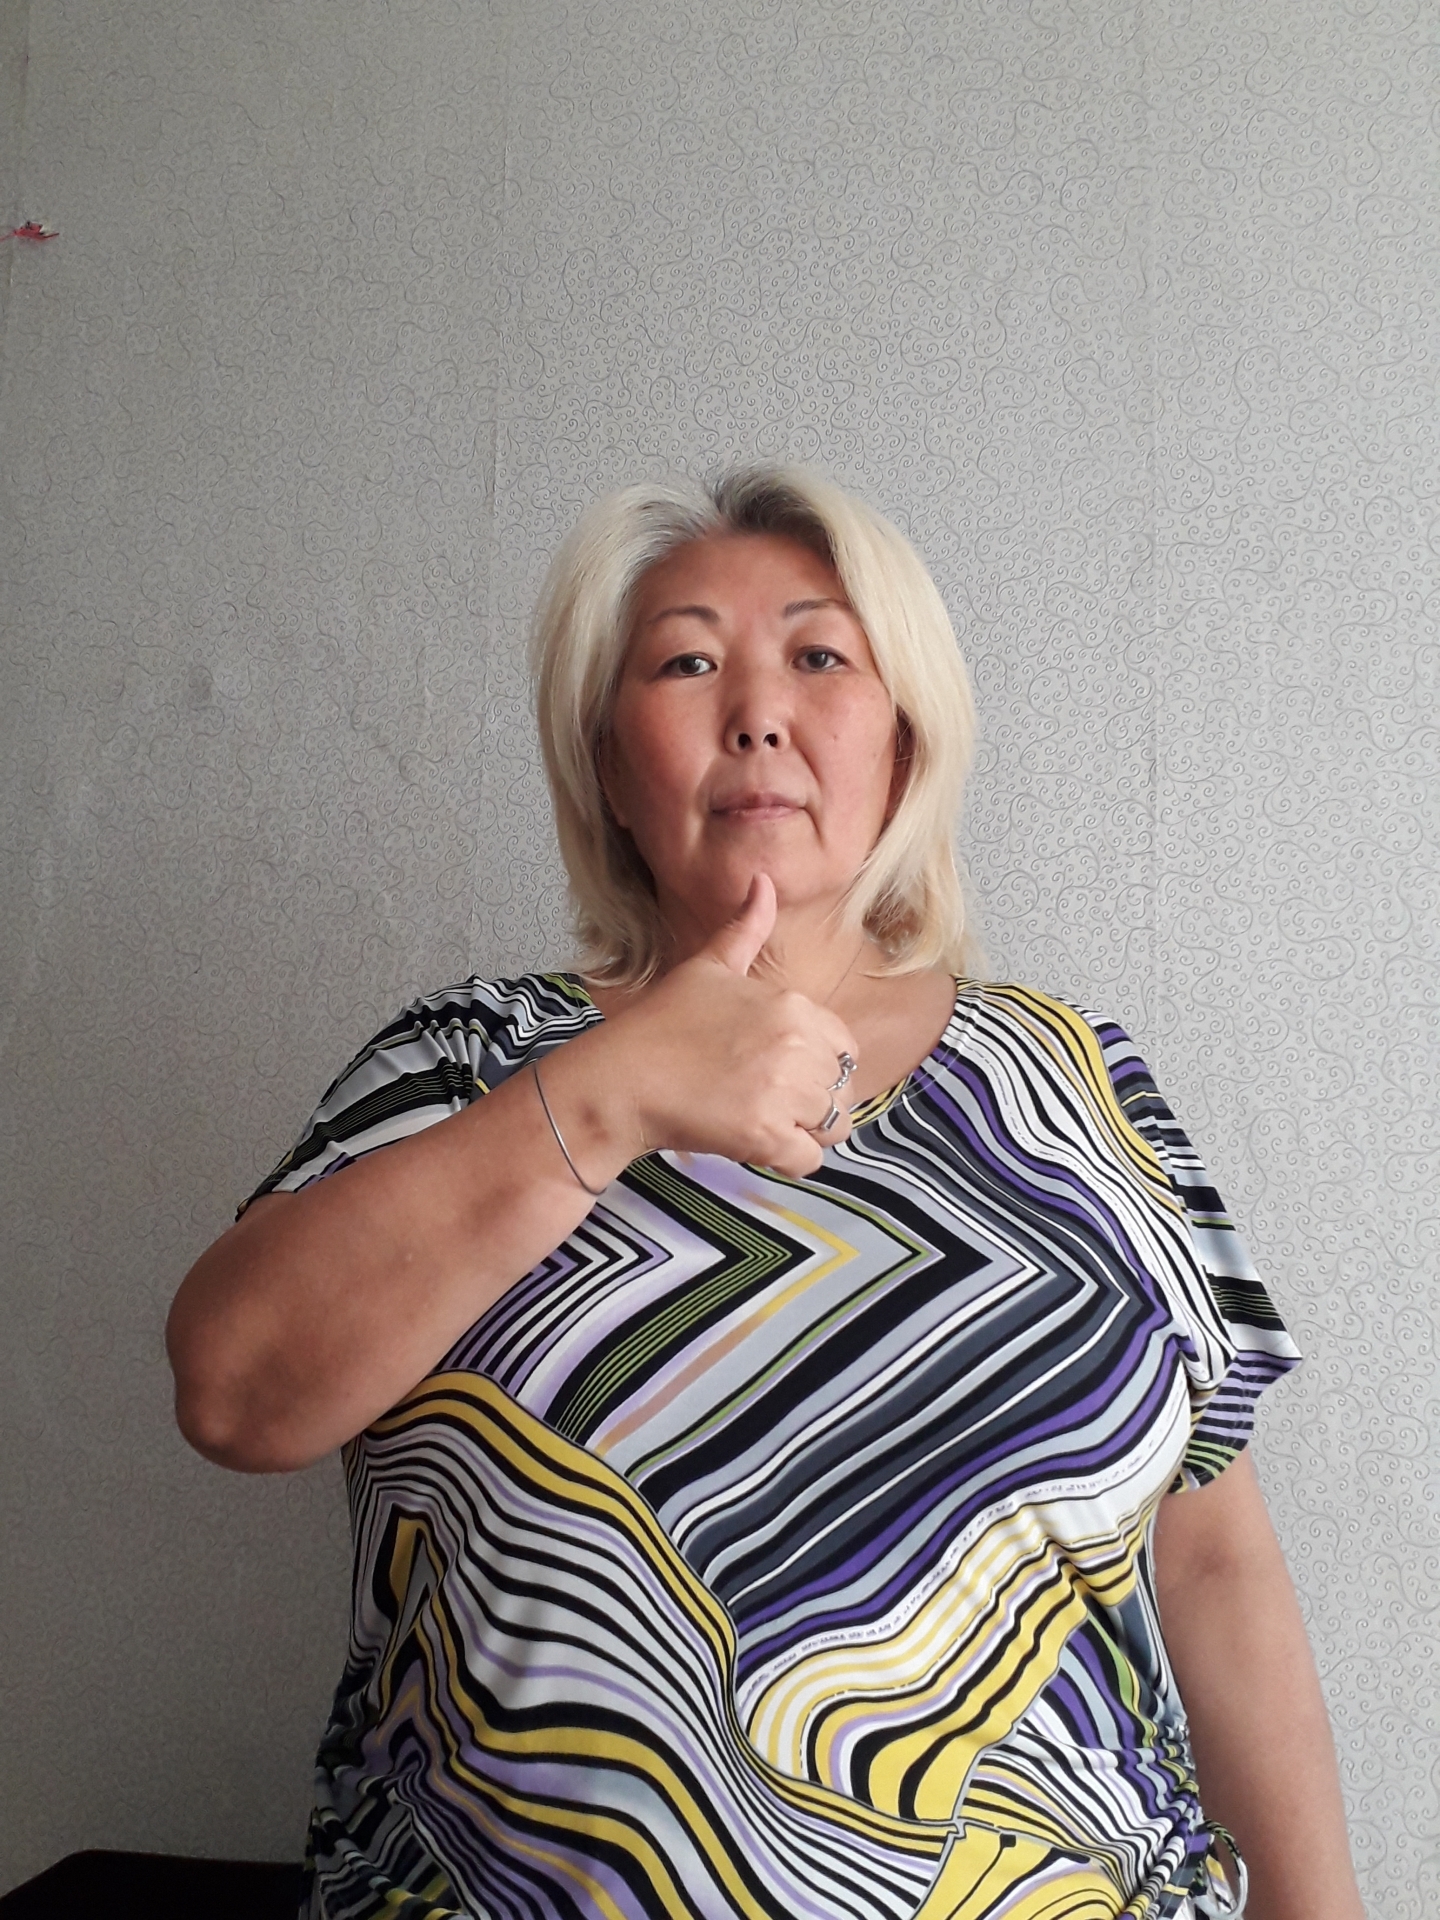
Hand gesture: like